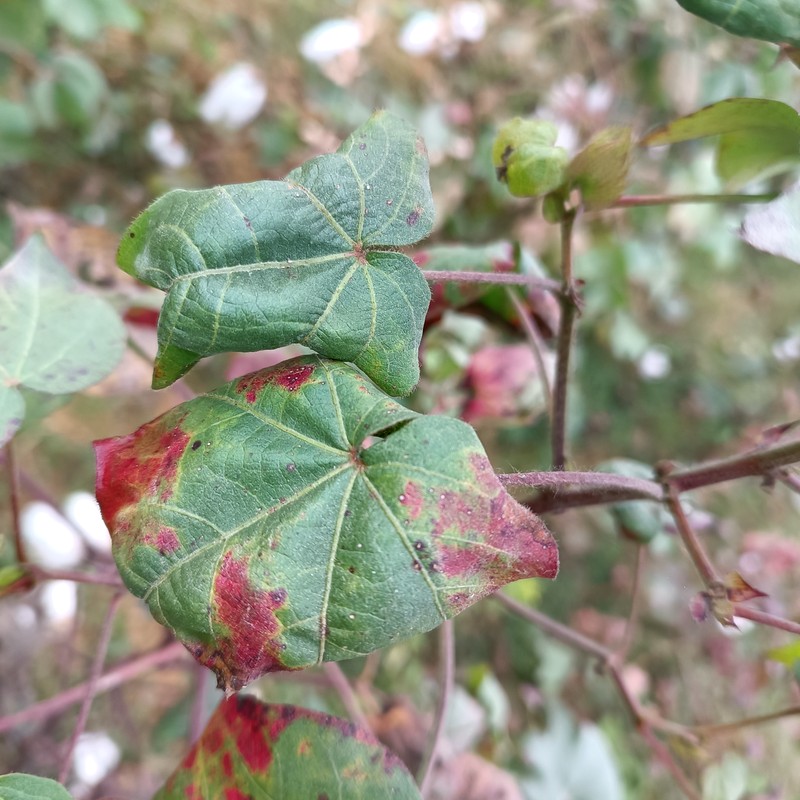
Label: Leaf Redding